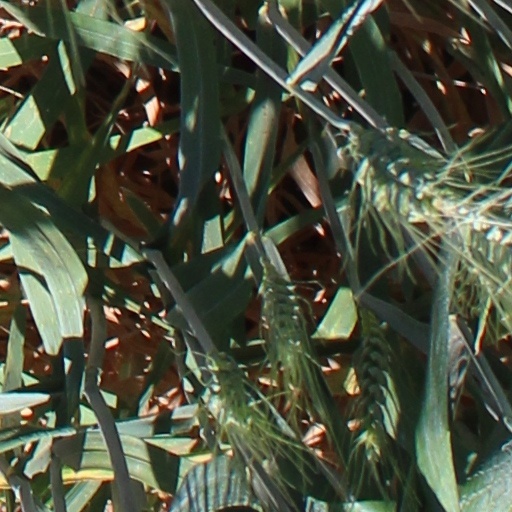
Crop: wheat